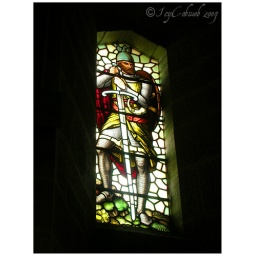
The stained glass window of William Wallace at the Wallace Monument on Abbey Craig, near Stirling, in Scotland.